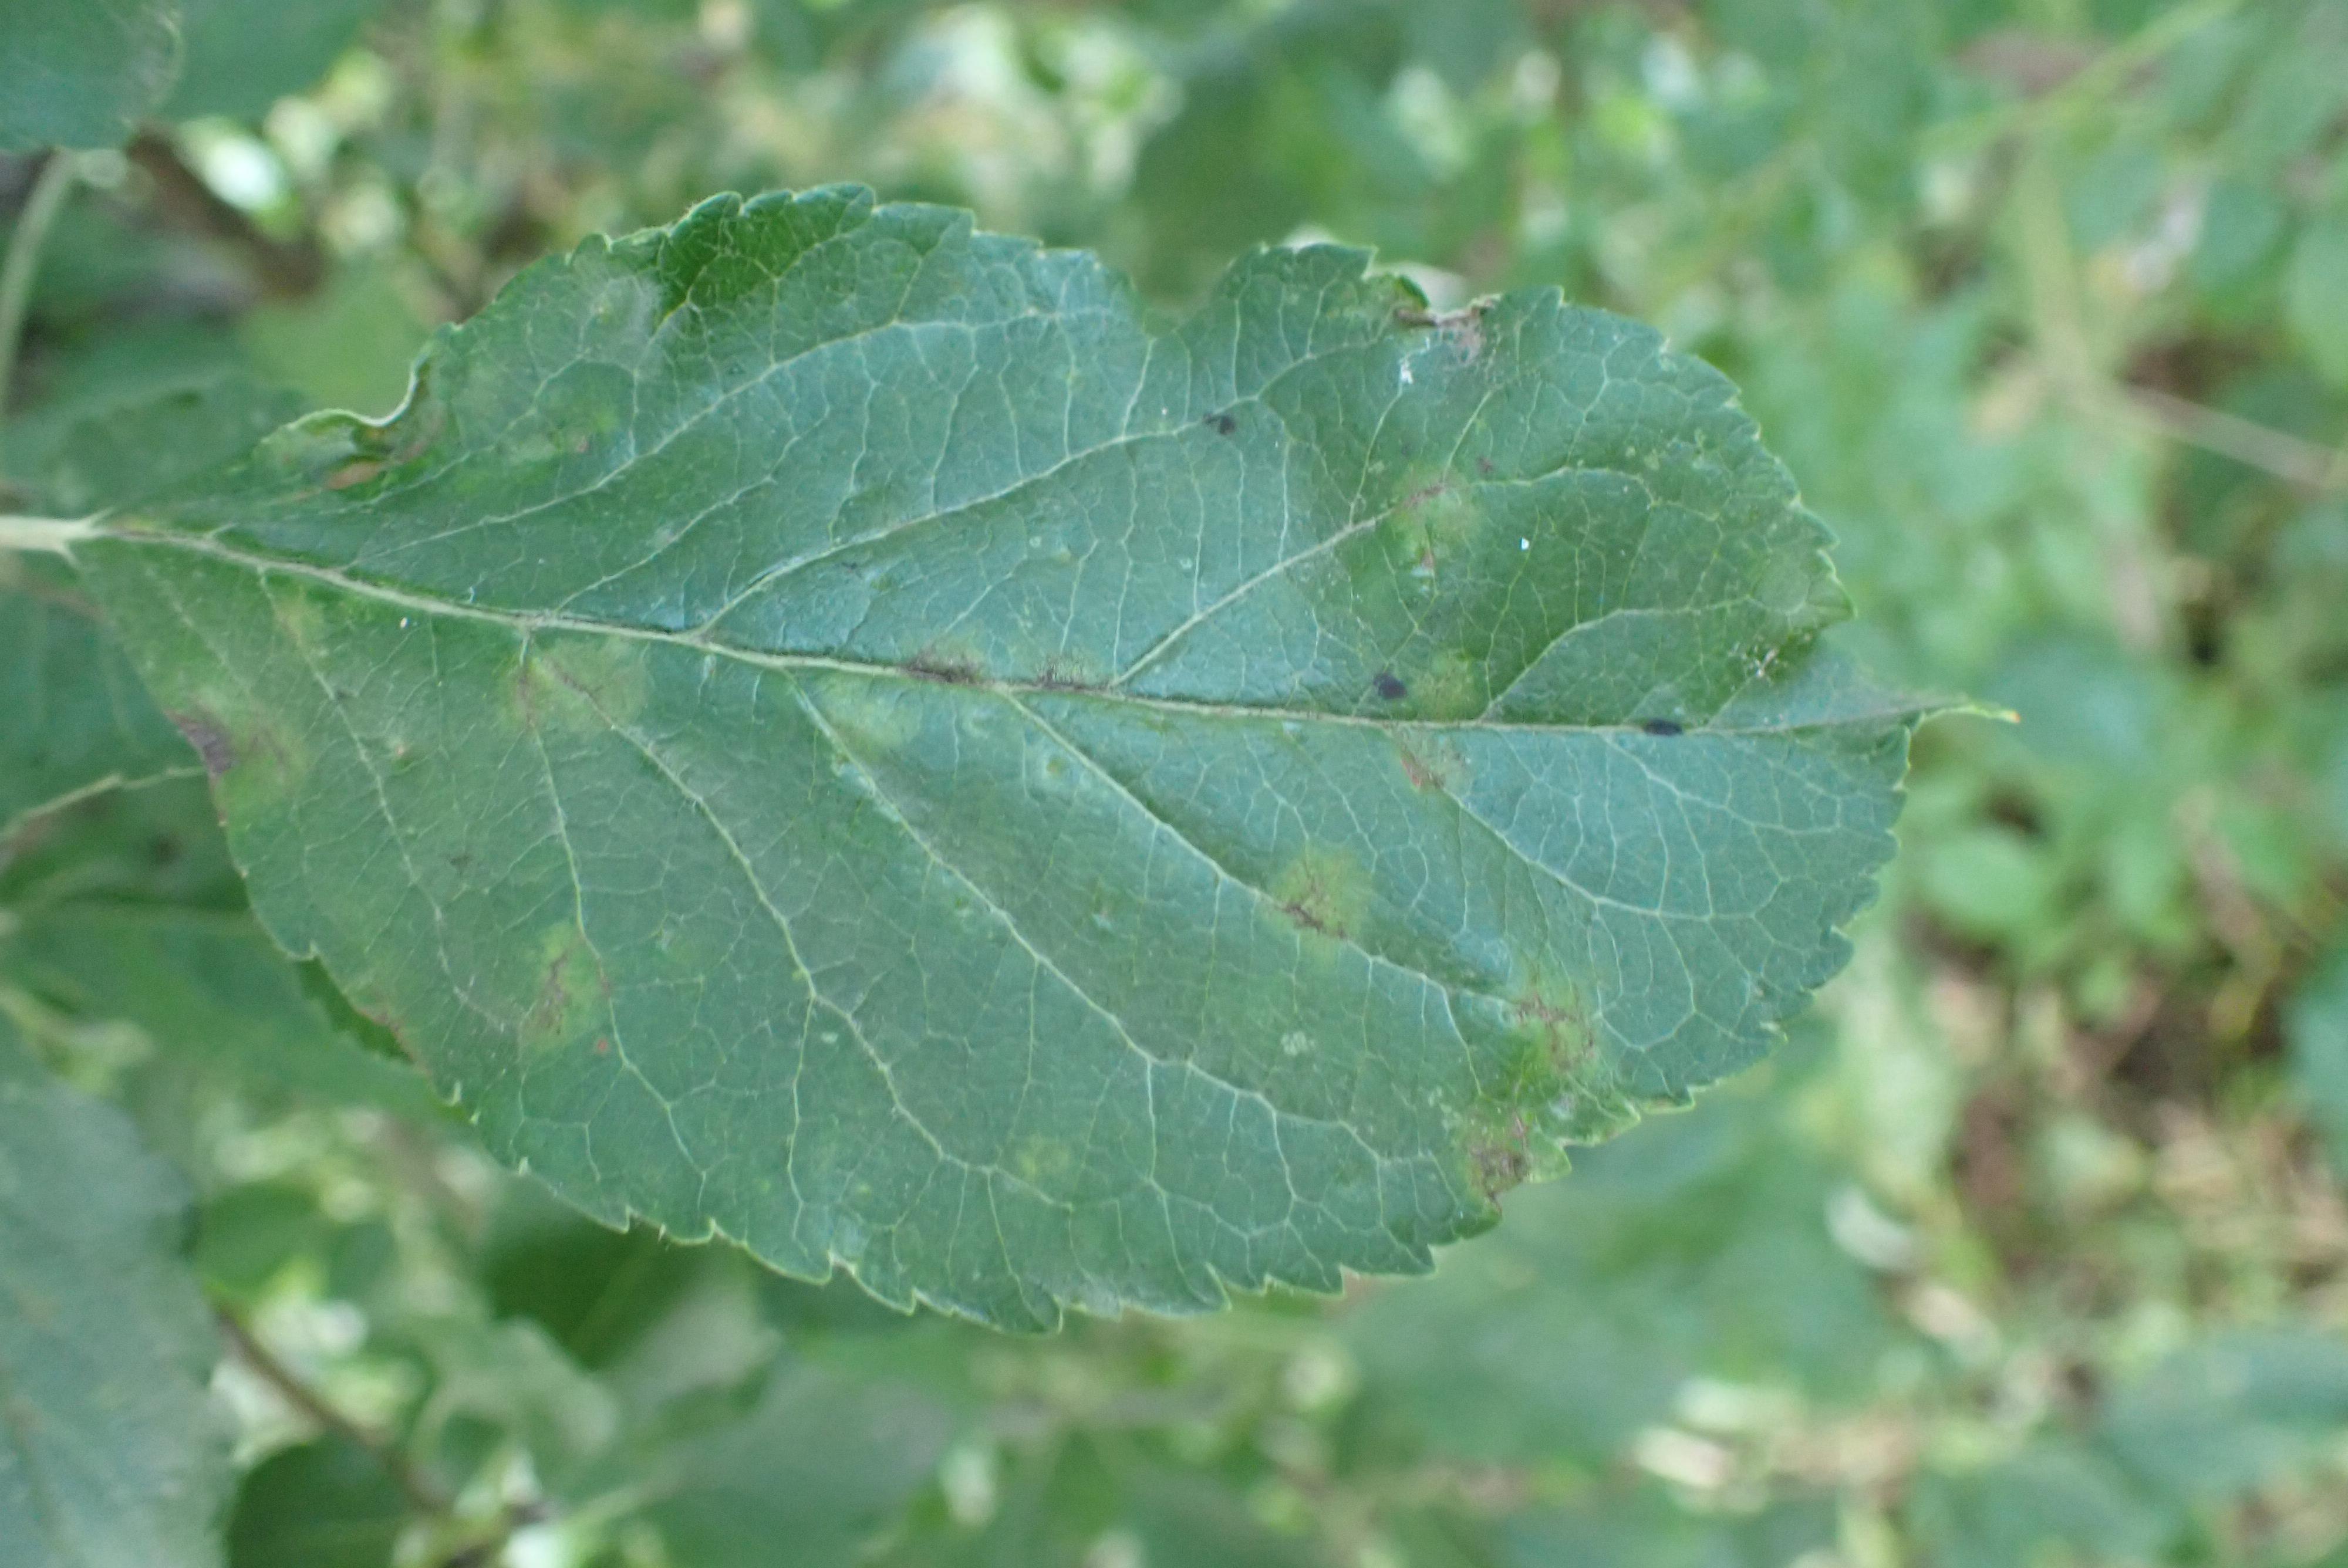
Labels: scab